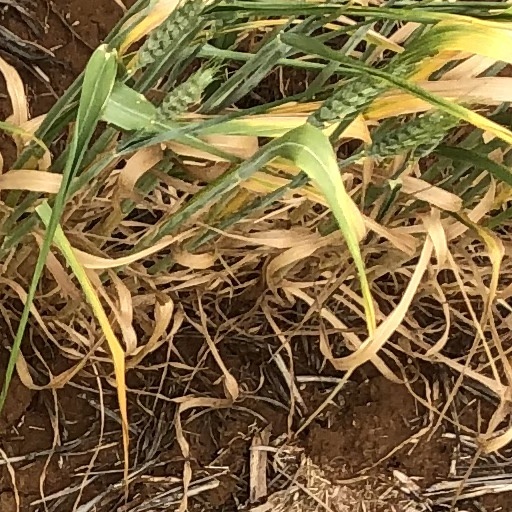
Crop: wheat